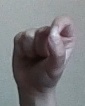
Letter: fa